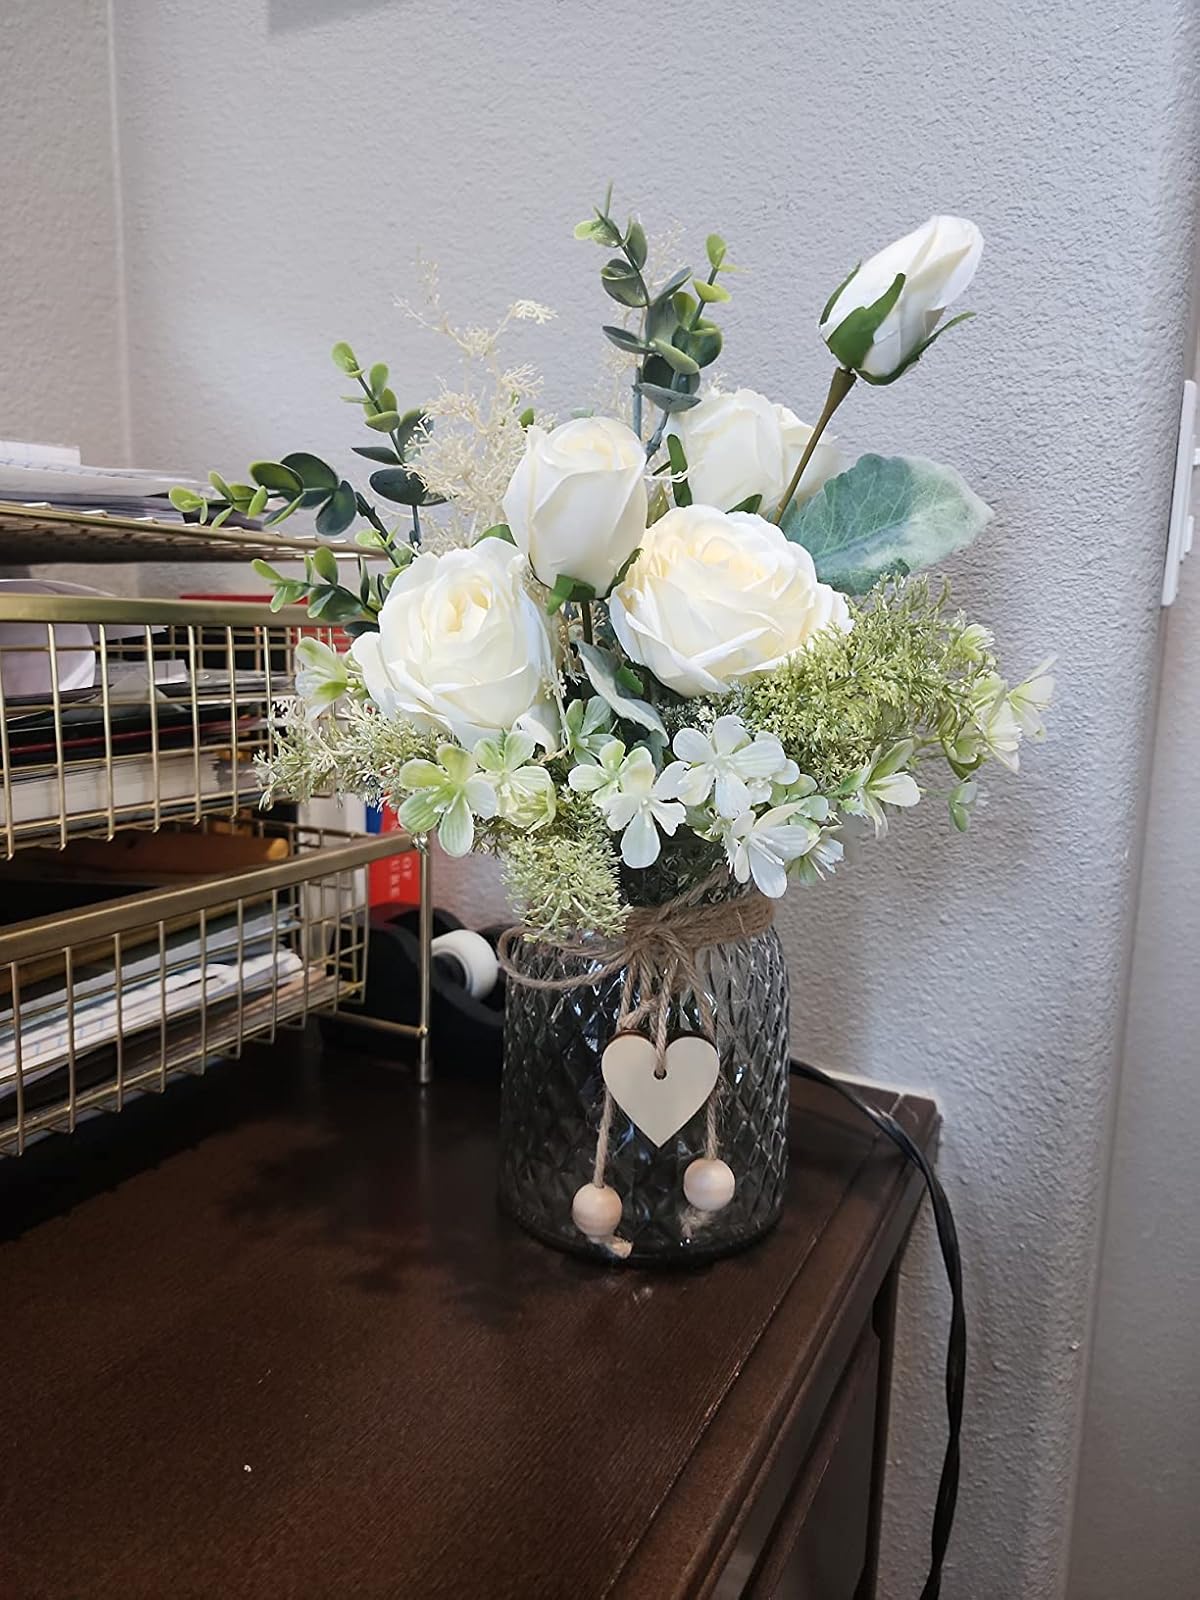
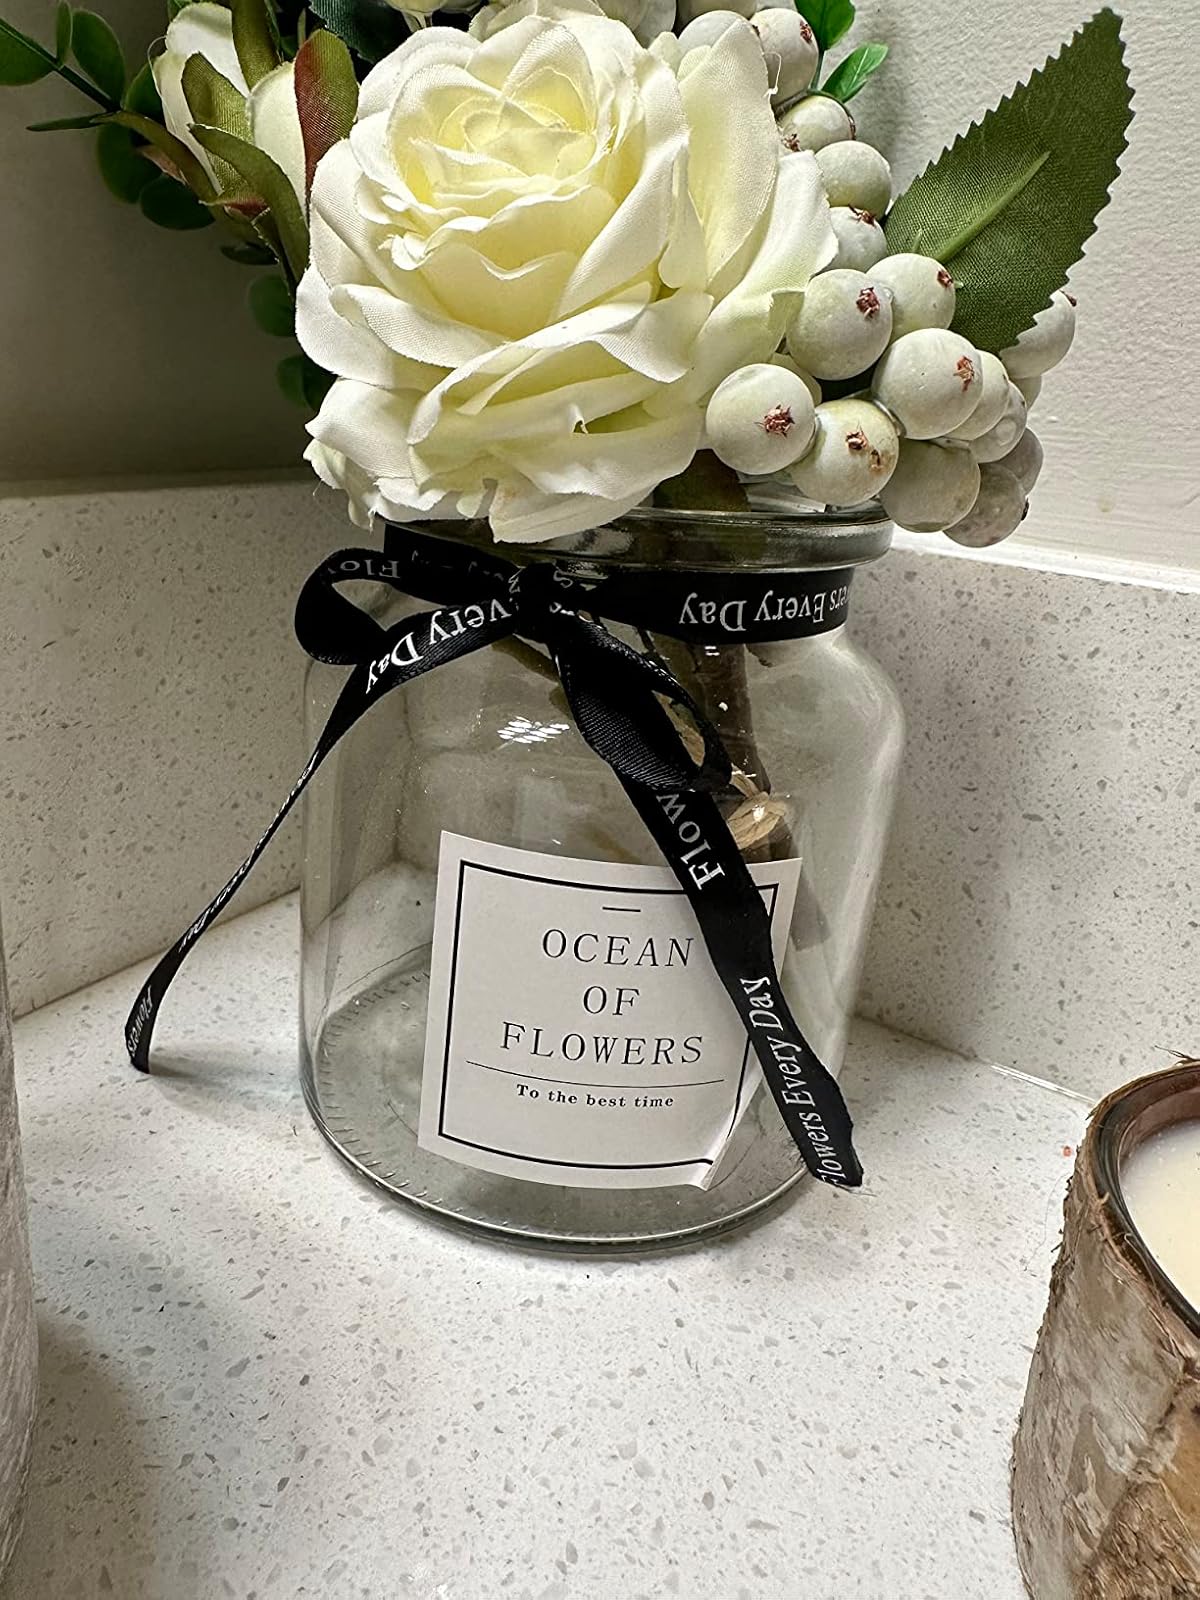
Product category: vase
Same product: no